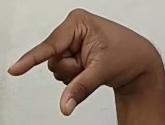
ASL sign: Q